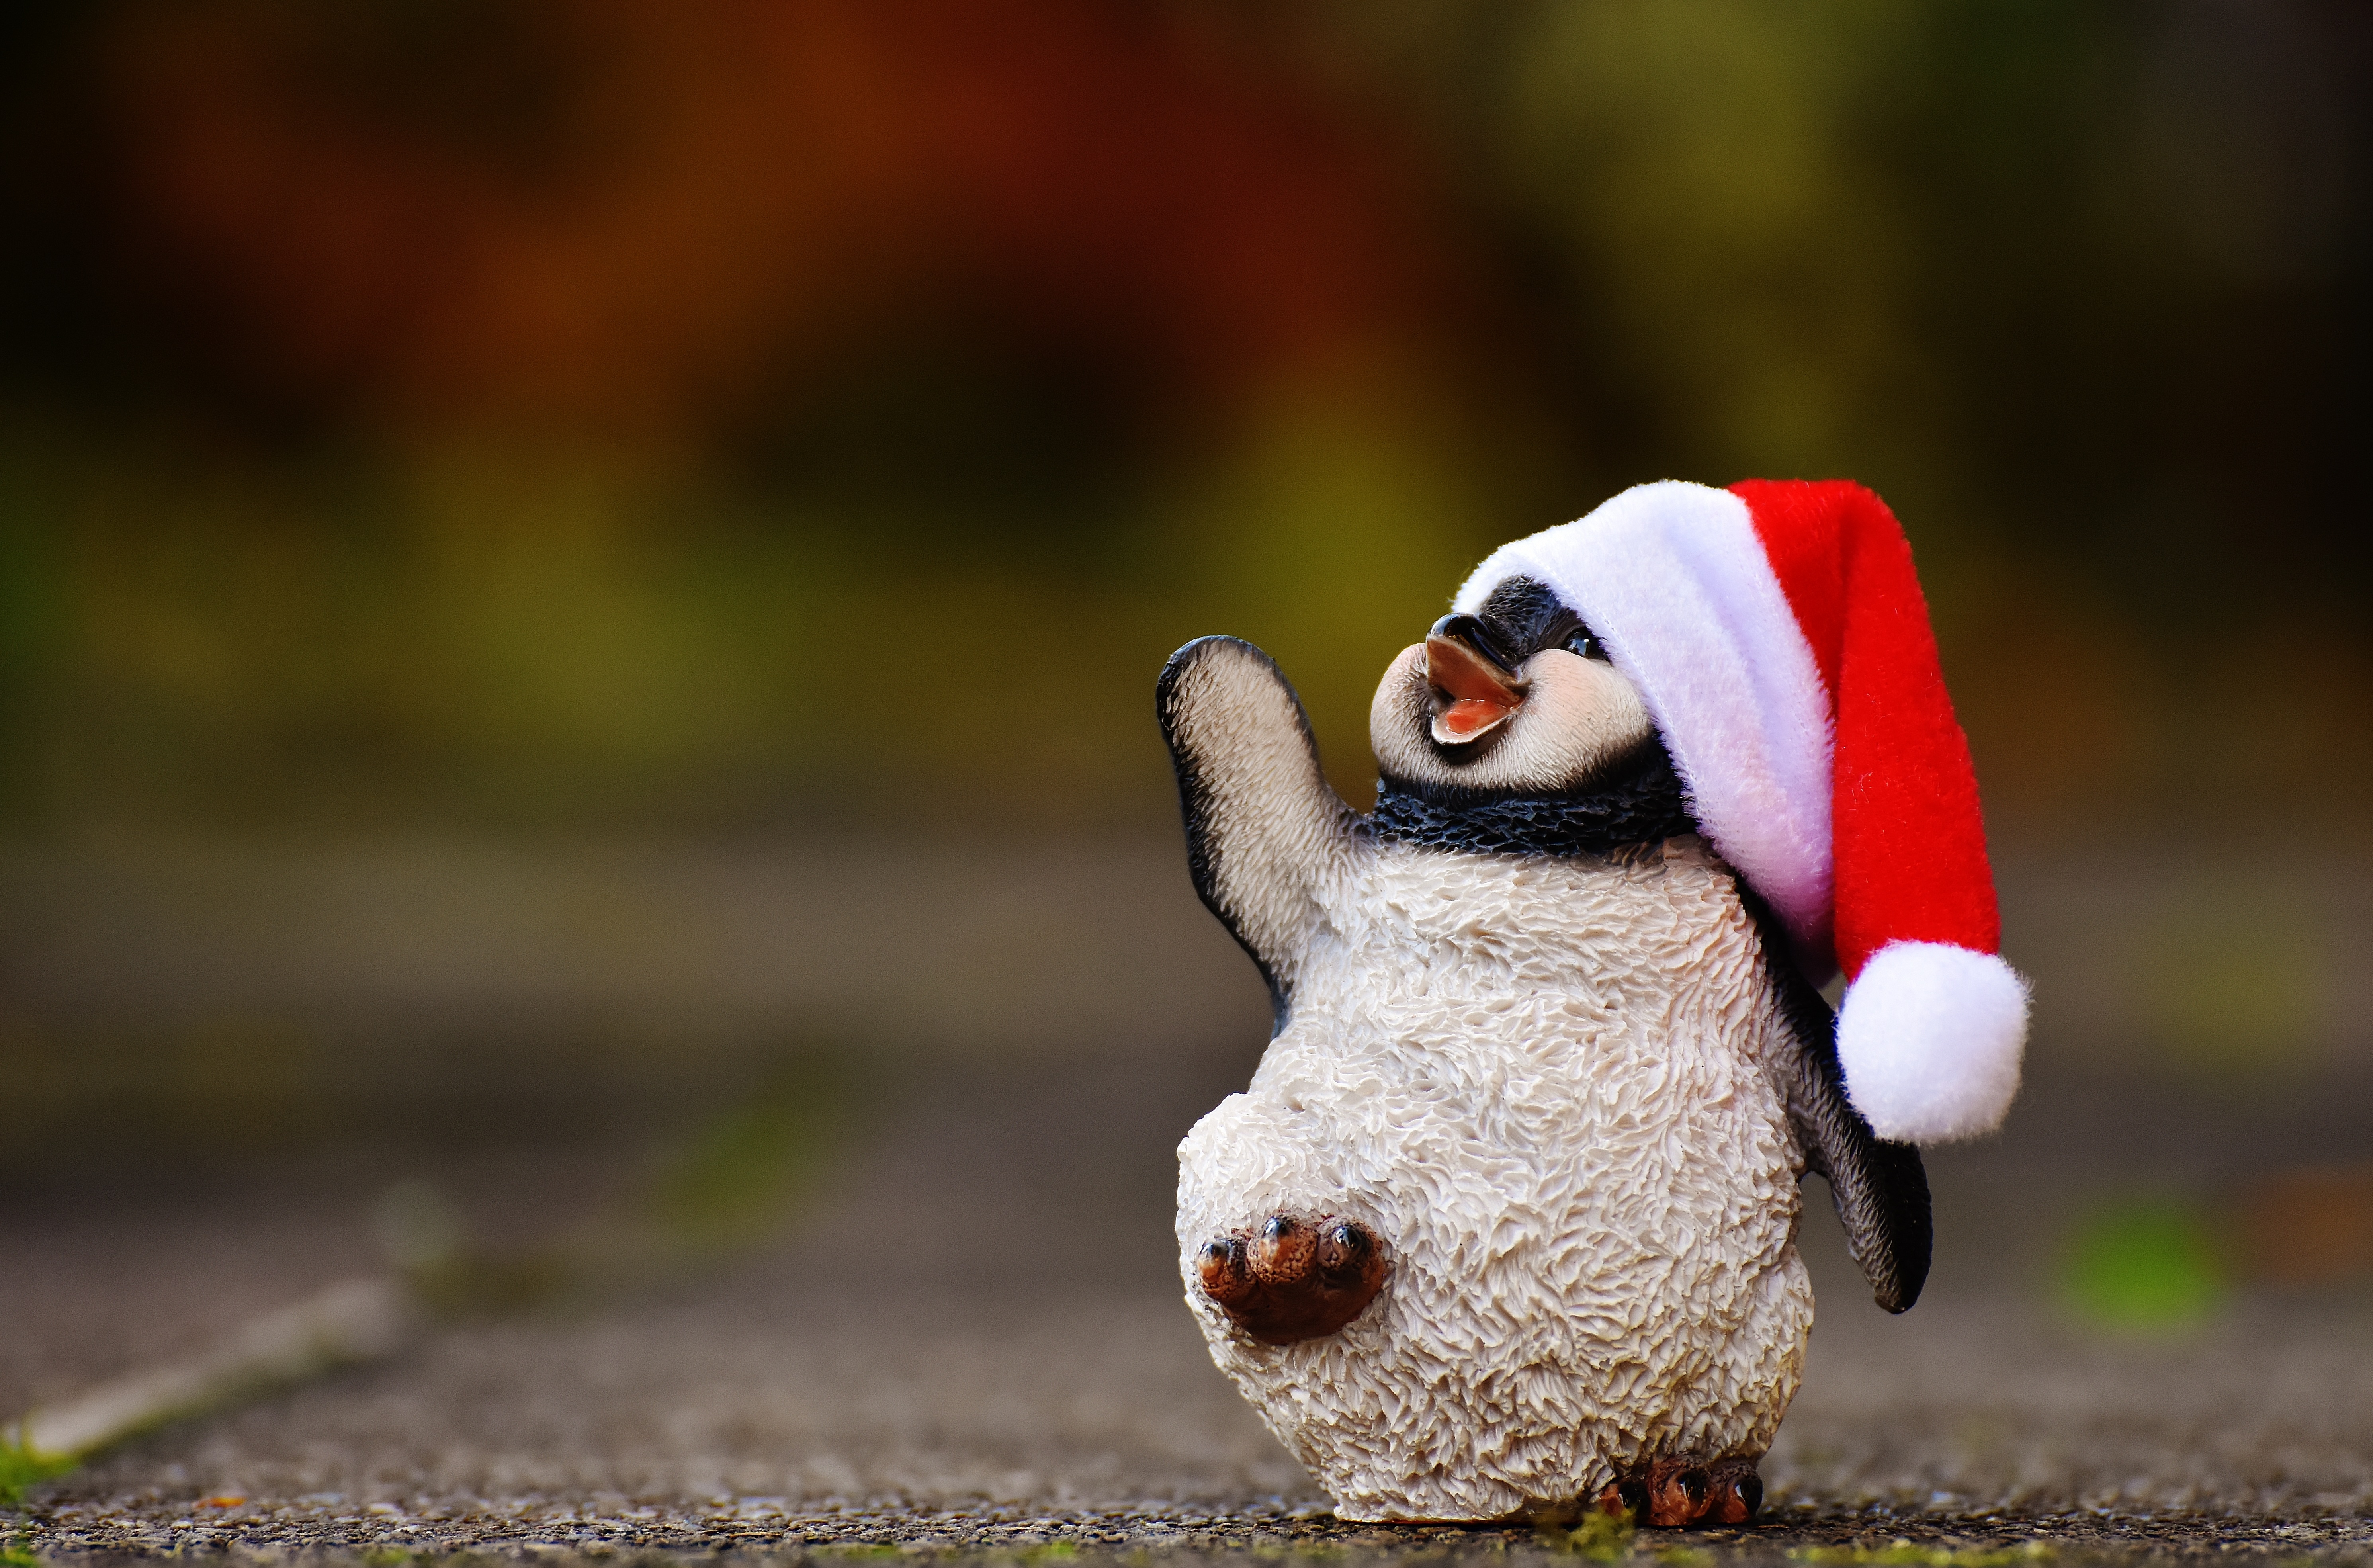
bird, animal, cute, seabird, decoration, beak, ceramic, christmas, penguin, puffin, close up, santa hat, fun, figure, funny, figures, ceramic figures, flightless bird